Fitchburg State University

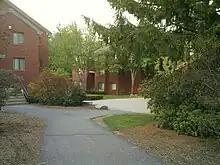
The Townhouse Apartments

Aubuchon Hall, Mara Village, and Russell Towers are the three suite halls. Each suite has a common living room area, four to six rooms, and a bathroom. Aubuchon Hall and Mara Village have "locked off" suites: A key is needed to get into the suites. Aubuchon is home to the office of Housing and Residential Services, which is located on the first floor. Russell is home to the Student Health Service, which provides students with two nurse practitioners and a physician during the week. Recently, the Campus Mail Center moved to the bottom floor of the Mara Village Commons Building located within the Mara complex.